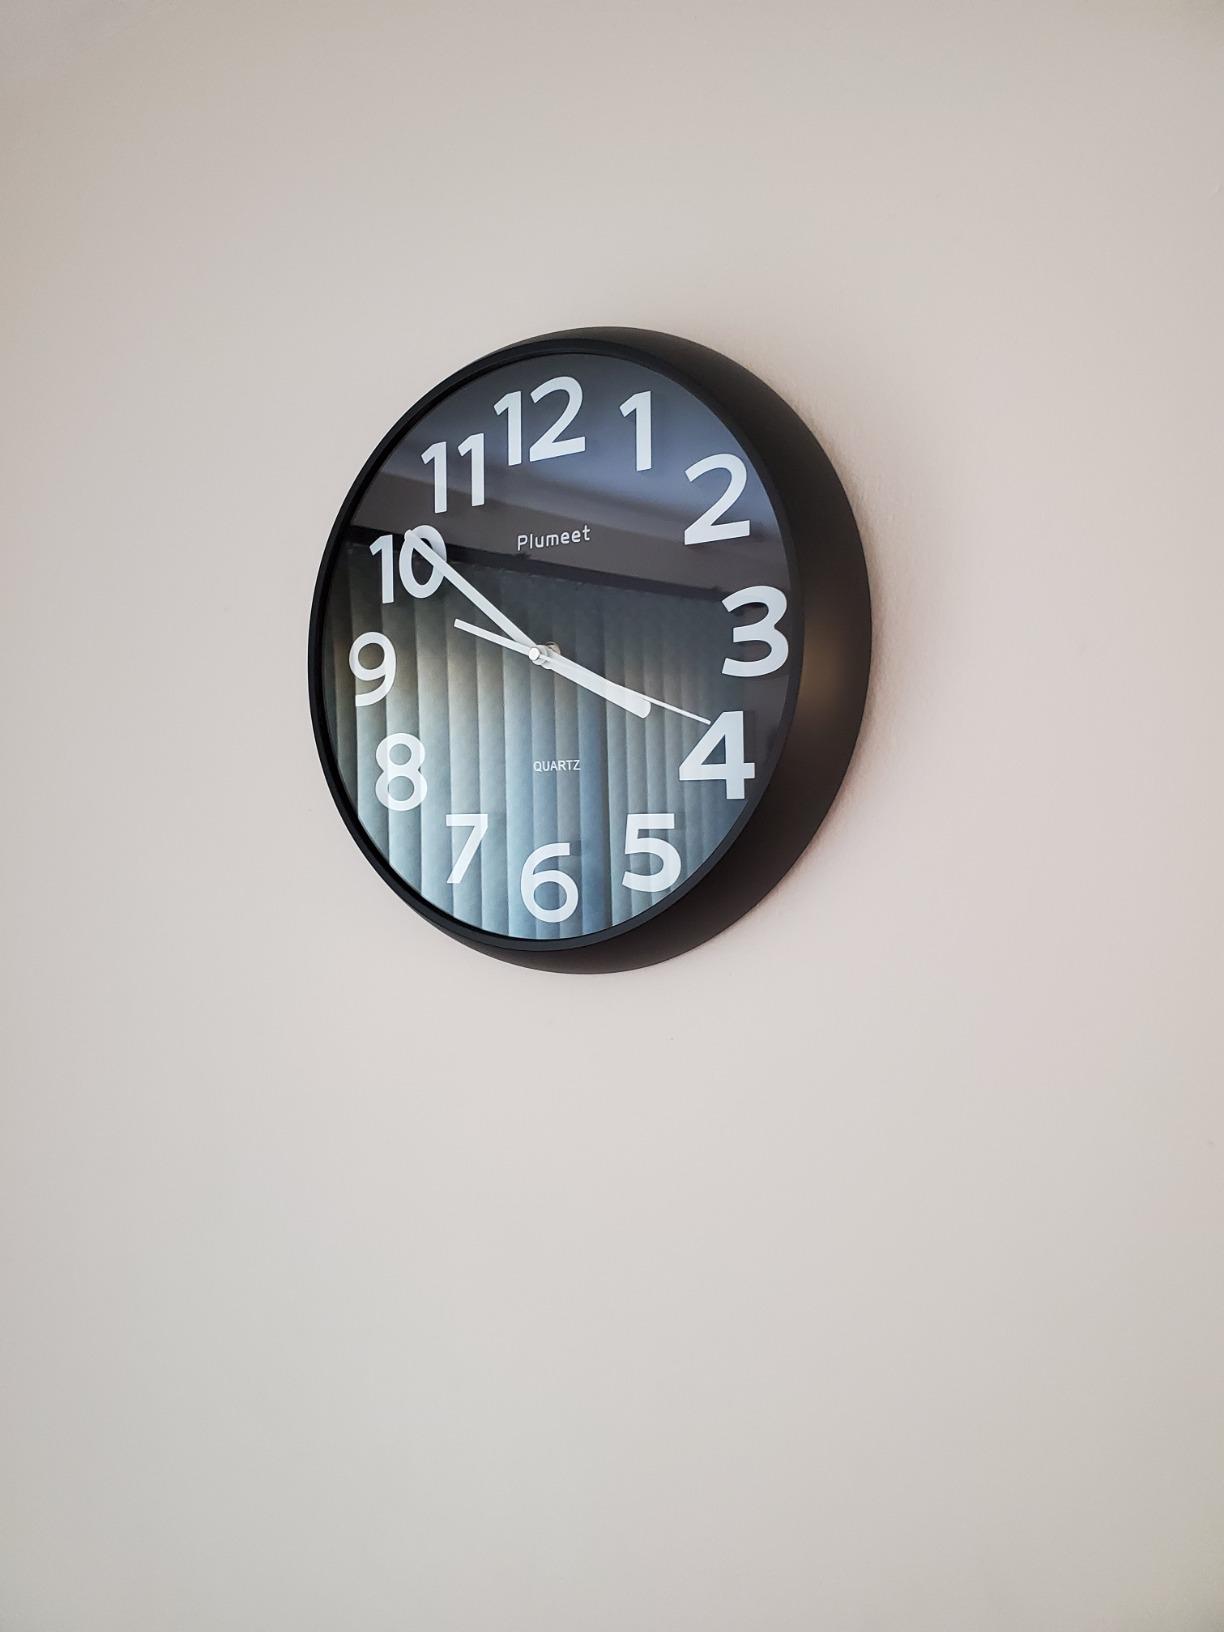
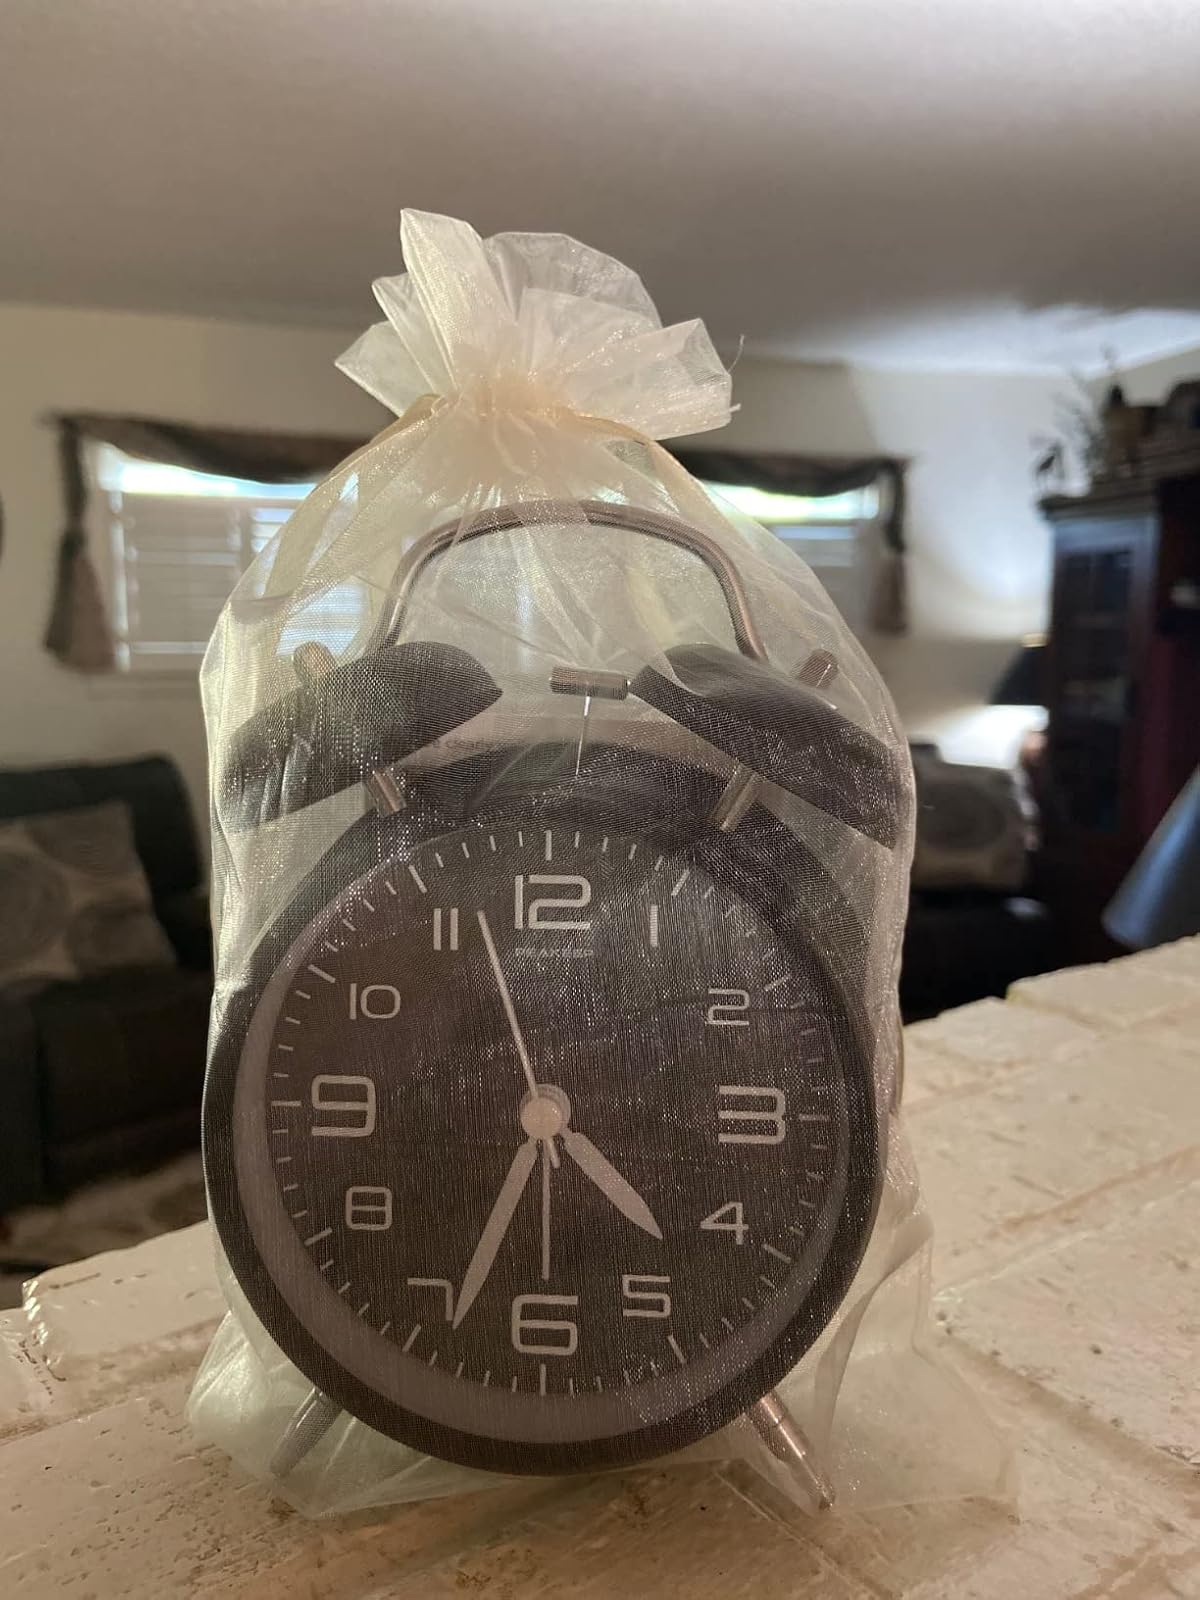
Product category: clock
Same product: no